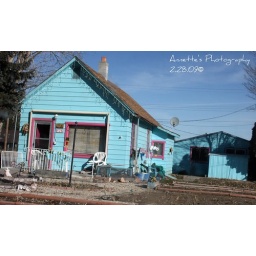
Pink and blue house in Filer